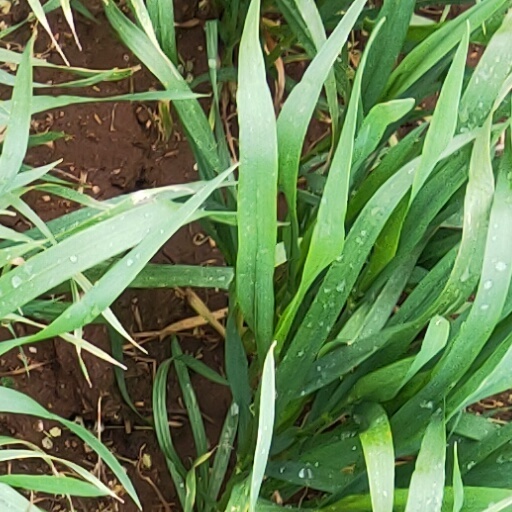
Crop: wheat